Portrait of Barbara van Vlaendenbergh

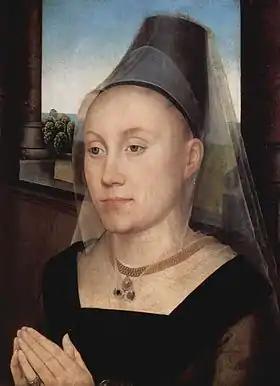
"Portrait of Barbara van Vlaendenbergh", c. 1480, 37 × 27 cm (14.6 × 10.6 in). Royal Museums of Fine Arts of Belgium

Portrait of Barbara van Vlaendenbergh is a small c.1470–72 oil on wood painting by Hans Memling in the Royal Museums of Fine Arts of Belgium. She is shown in three quarters profile with her hands clasped in prayer, and wears a small black hennin with a transparent veil. Her hair is tightly pulled back, and shaved above the forehead. Van Vlaendenbergh is positioned before a landscape framed by an open window.